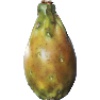
Label: cactus_fruit